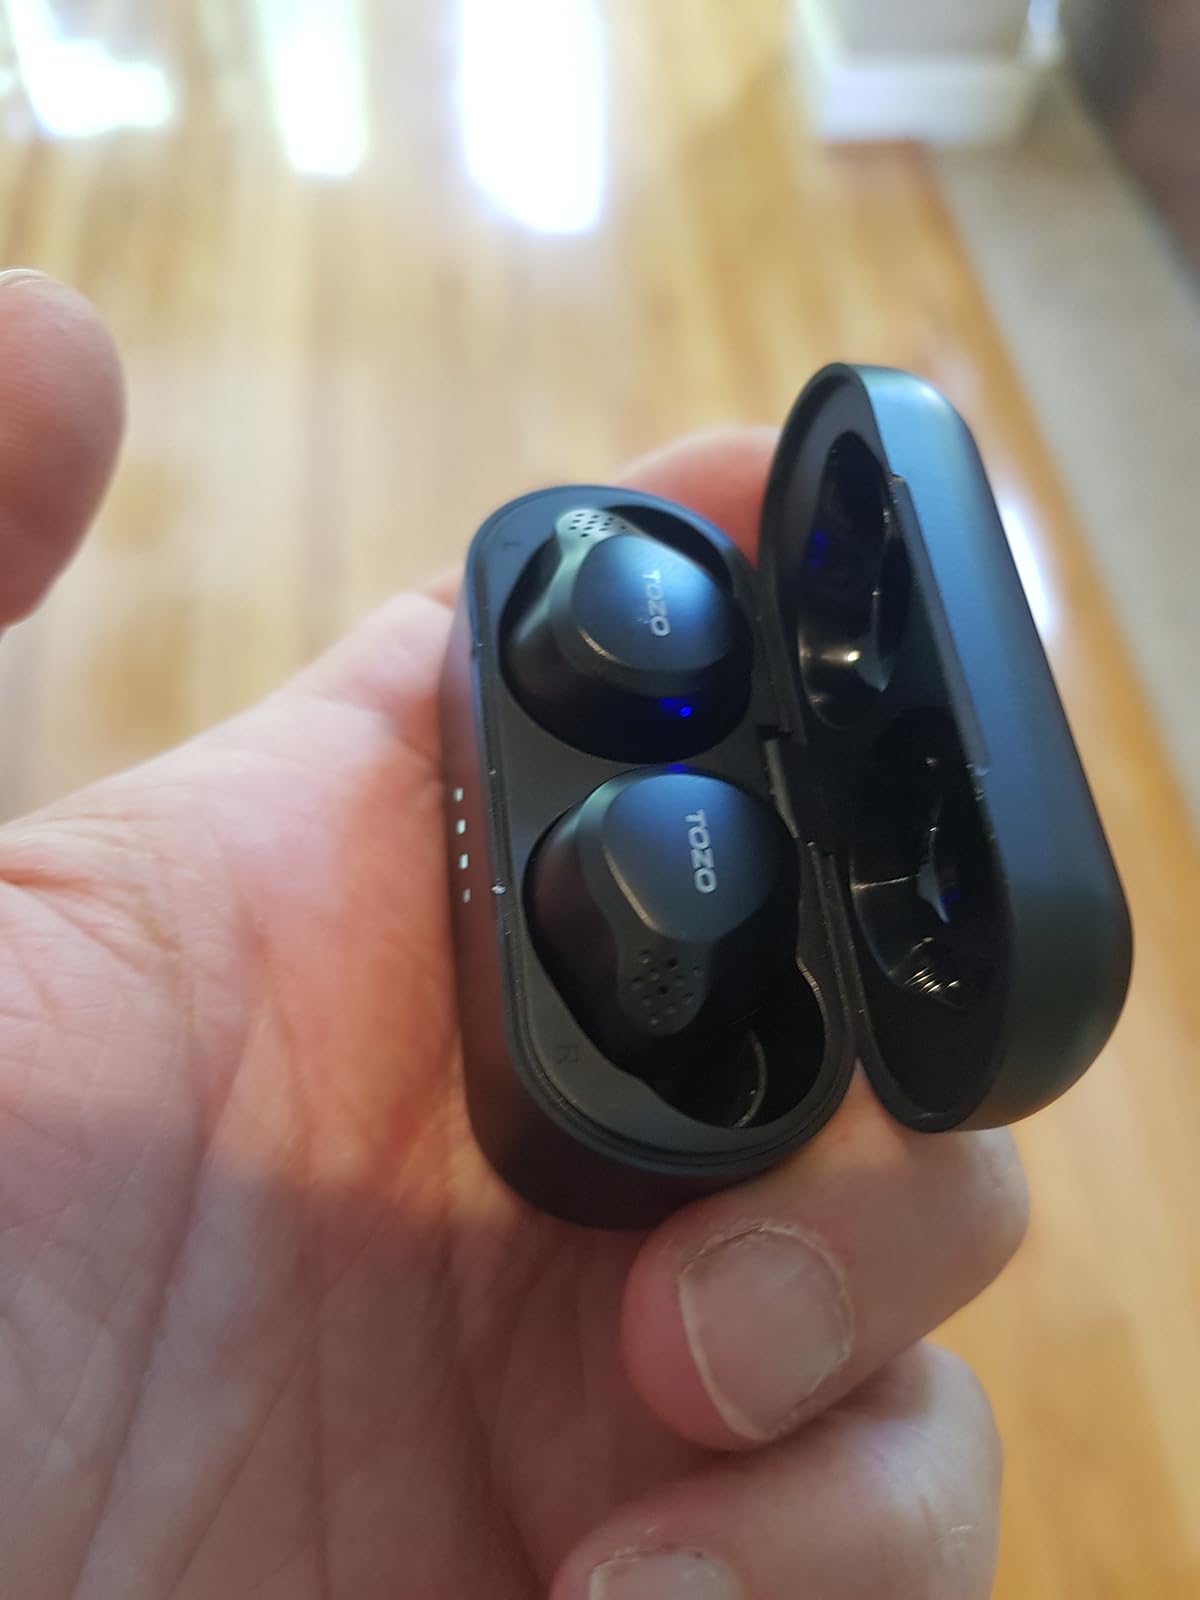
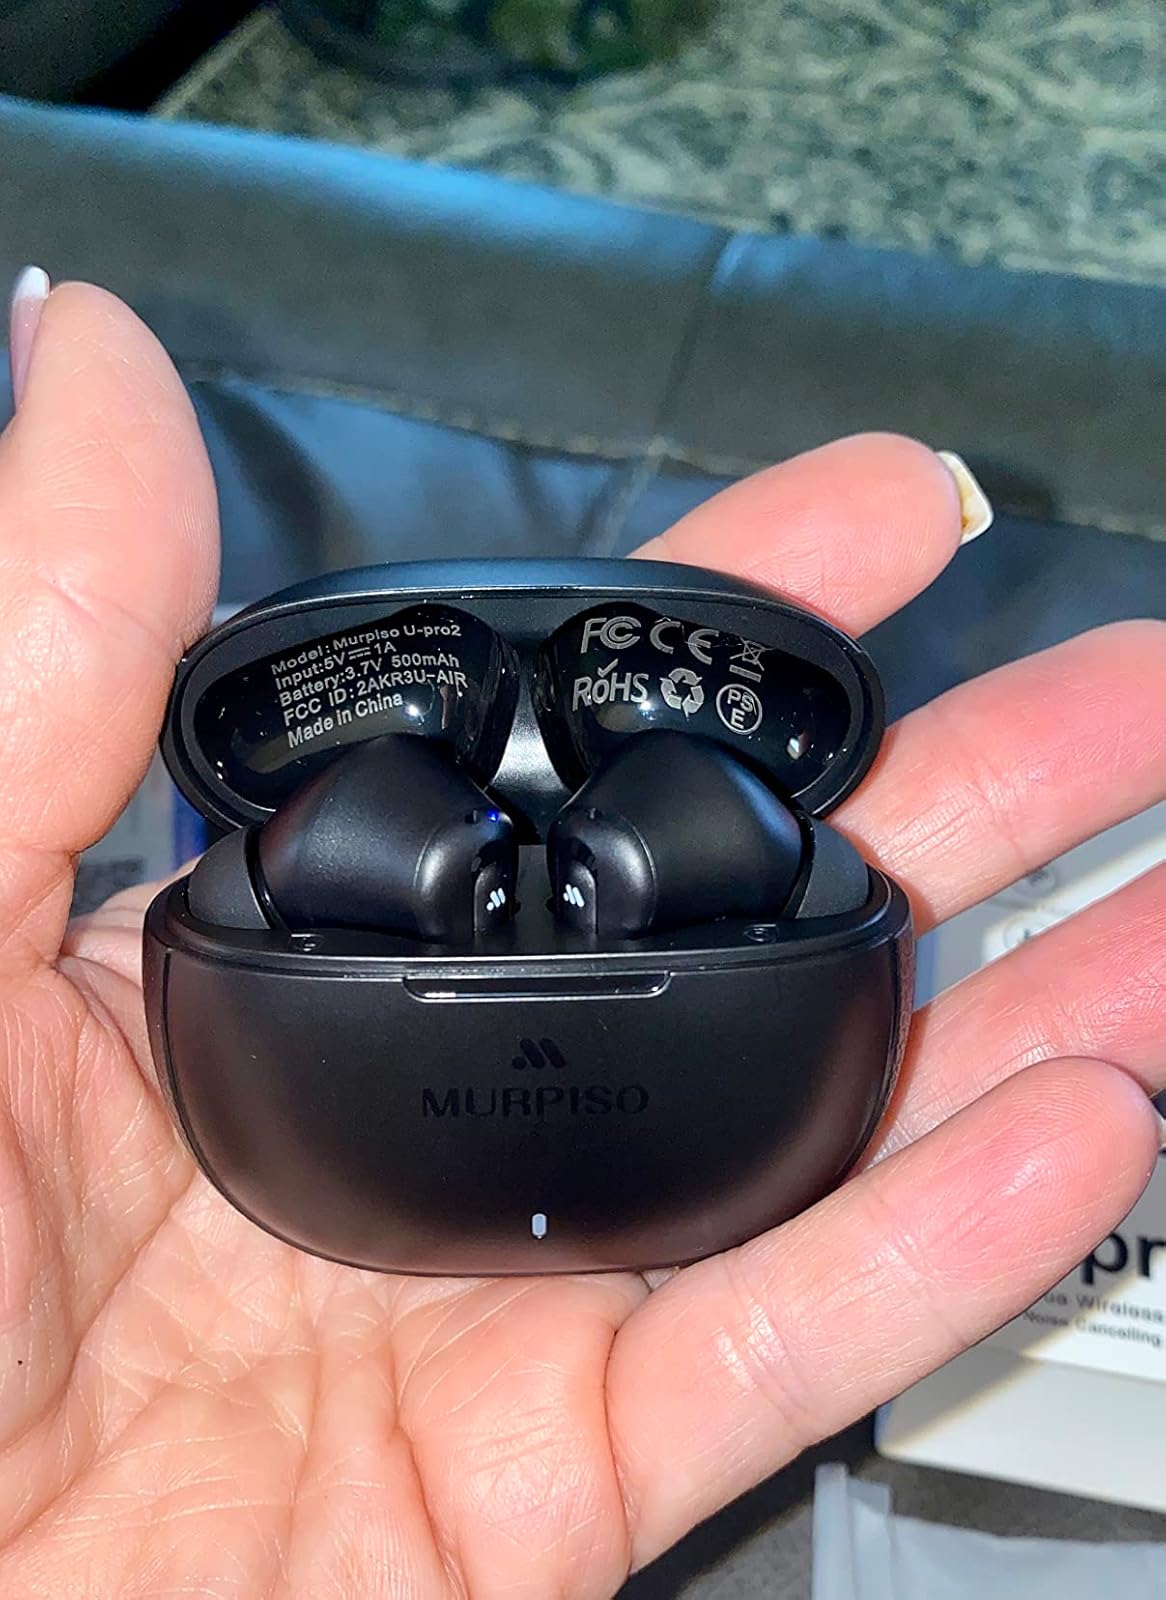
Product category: earbuds
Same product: no